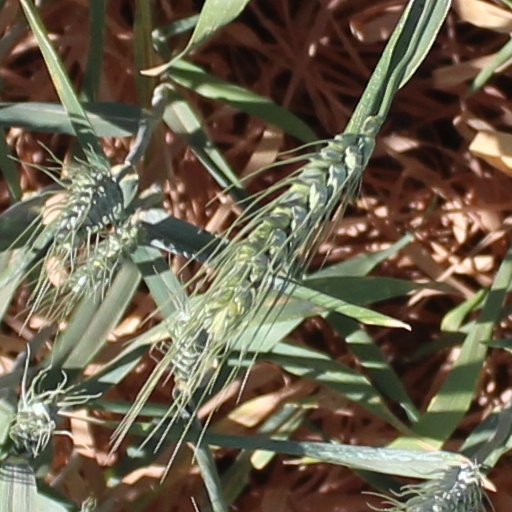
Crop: wheat